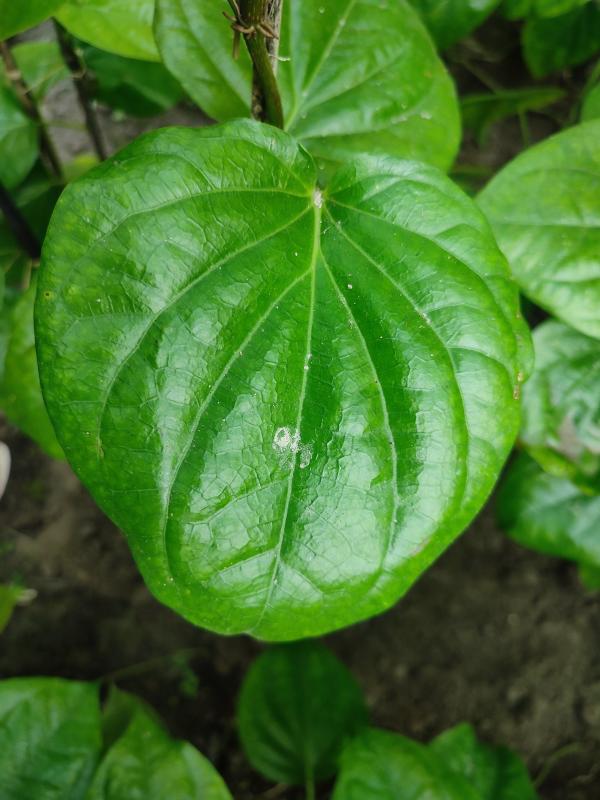
Label: Healthy_Leaf